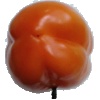
Label: orange_pepper